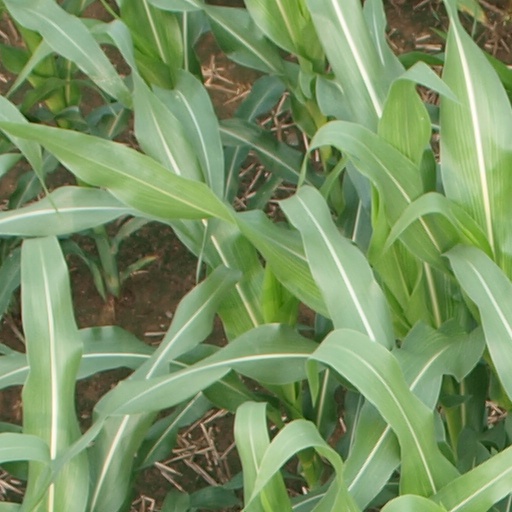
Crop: maize; corn